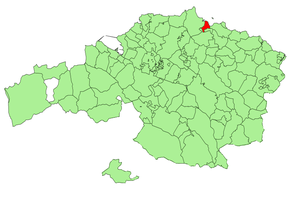
Mundaka en basque ou Mundaca en espagnol est une commune de Biscaye dans la communauté autonome du Pays basque en Espagne.